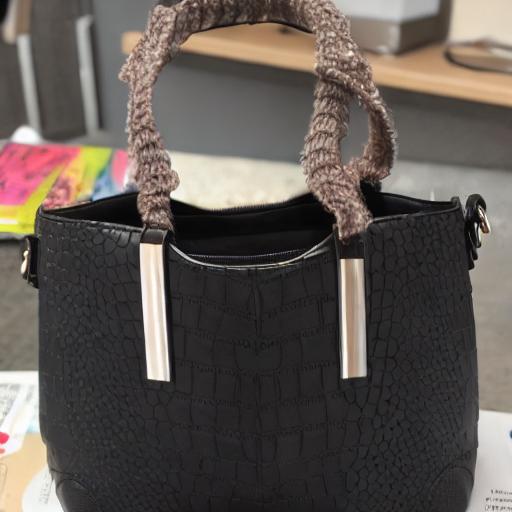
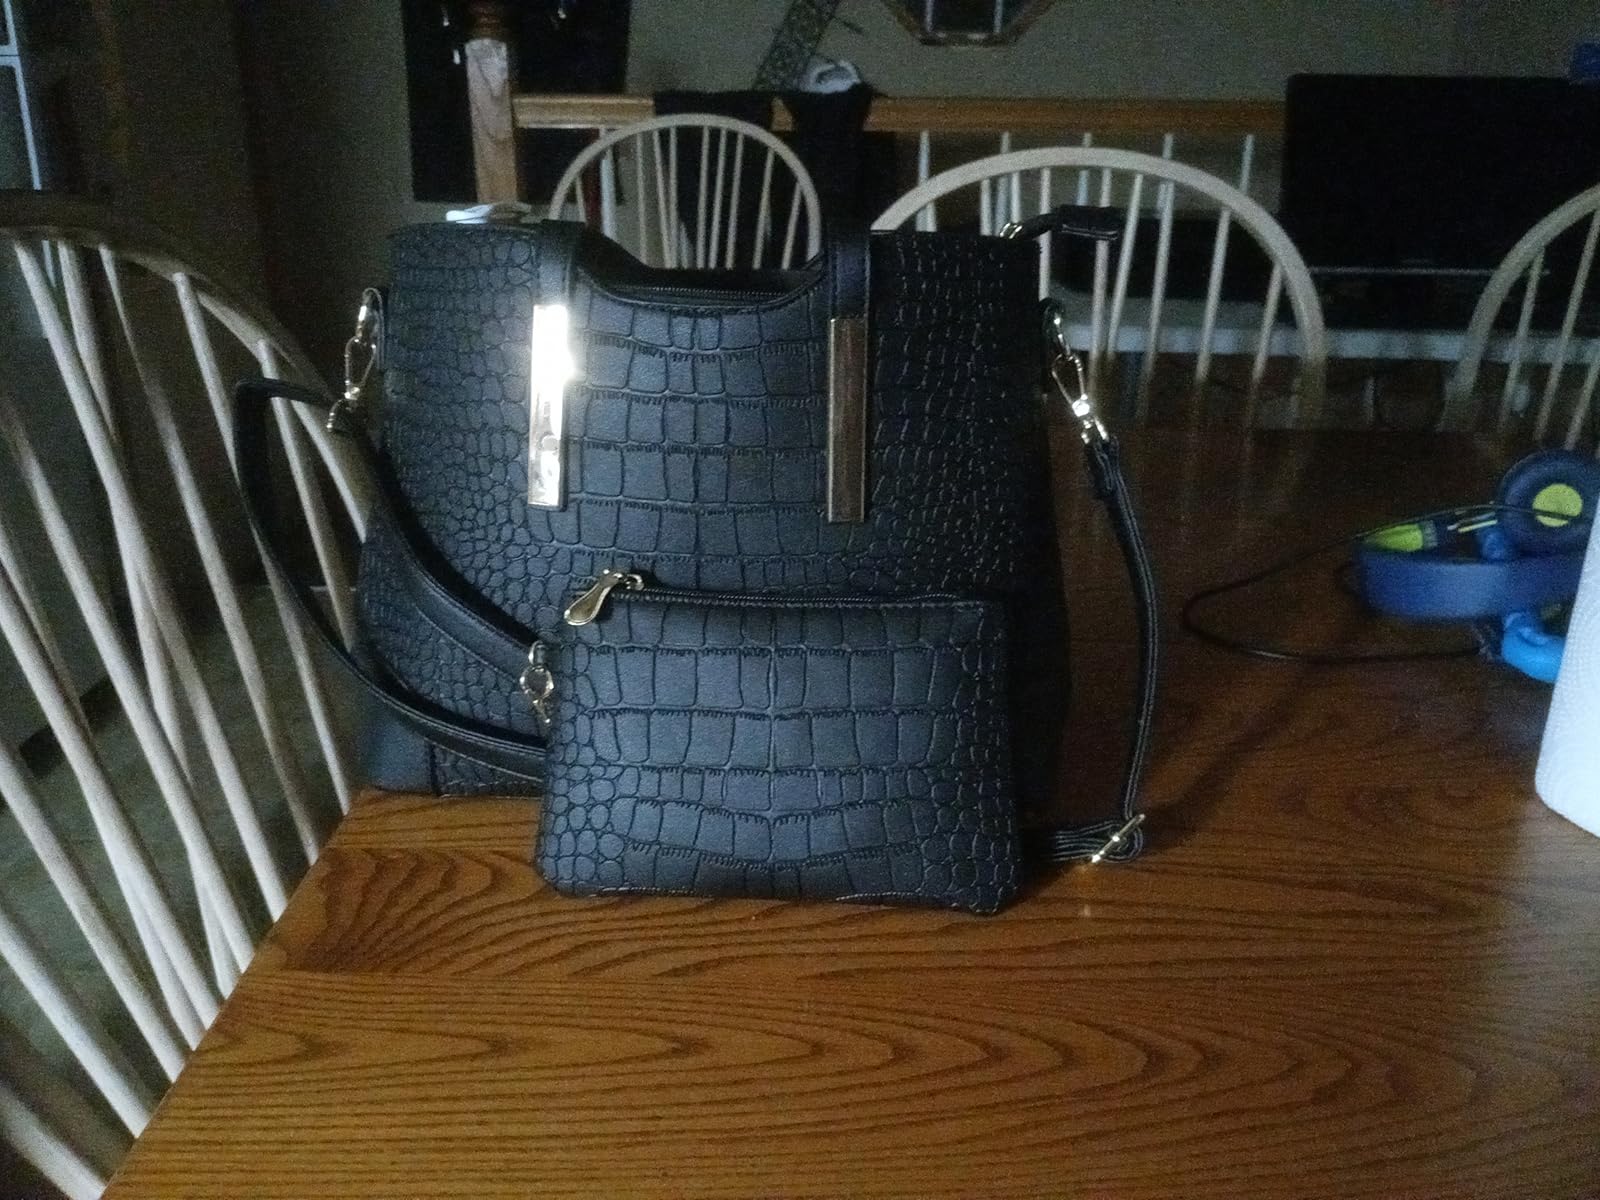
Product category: accessories_handbag
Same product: no